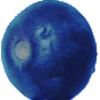
Label: huckleberry